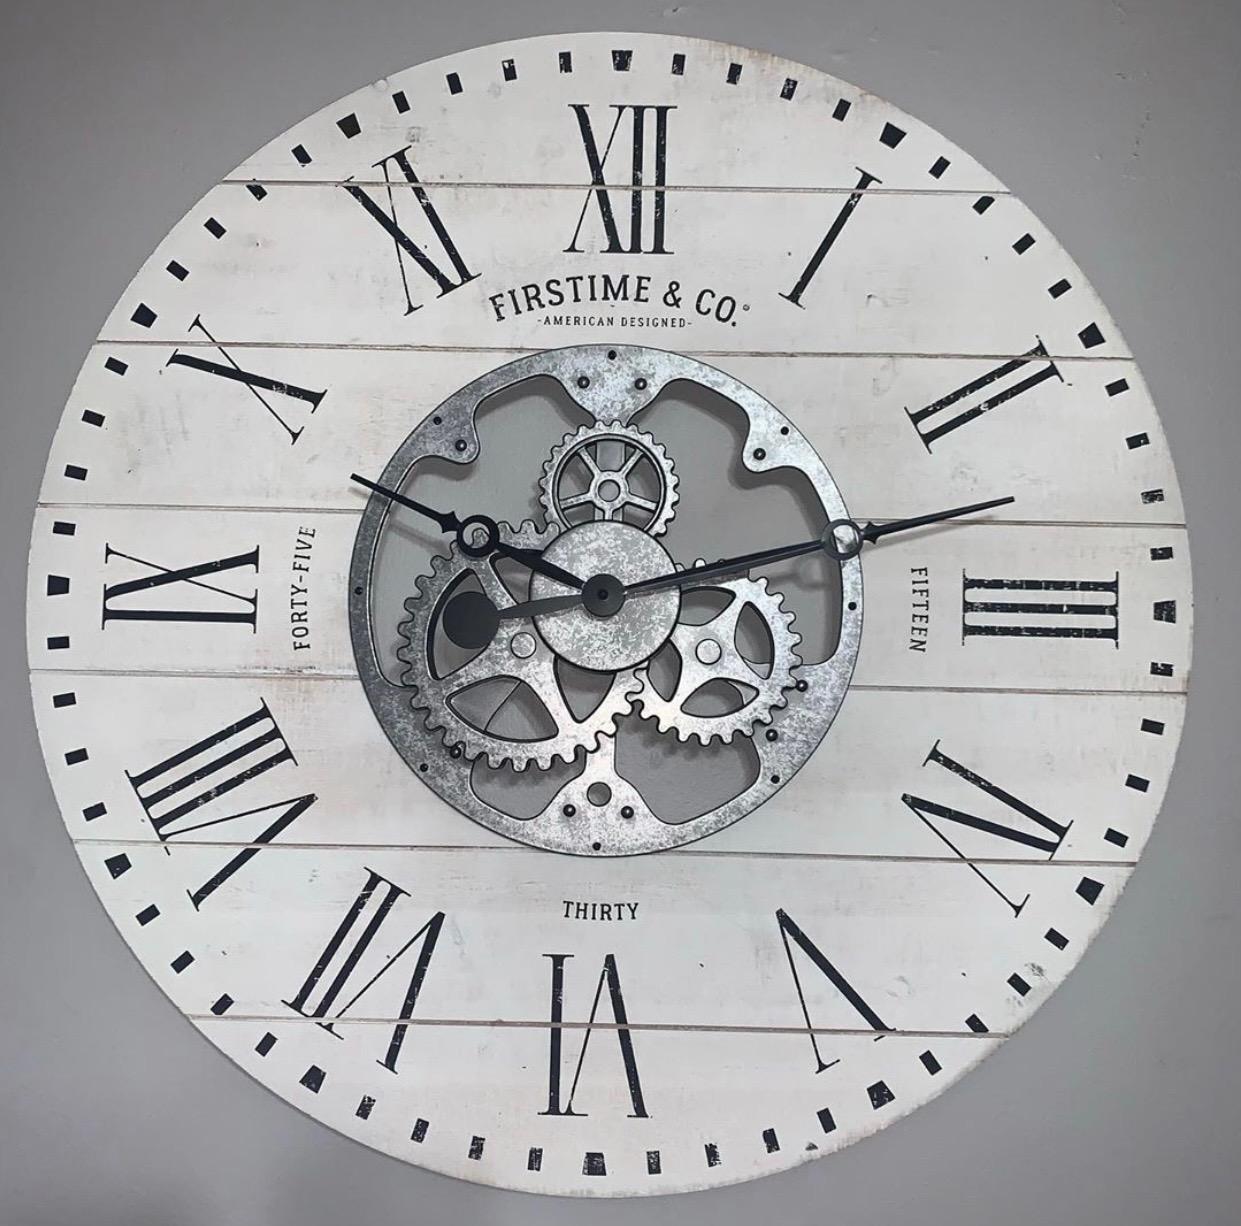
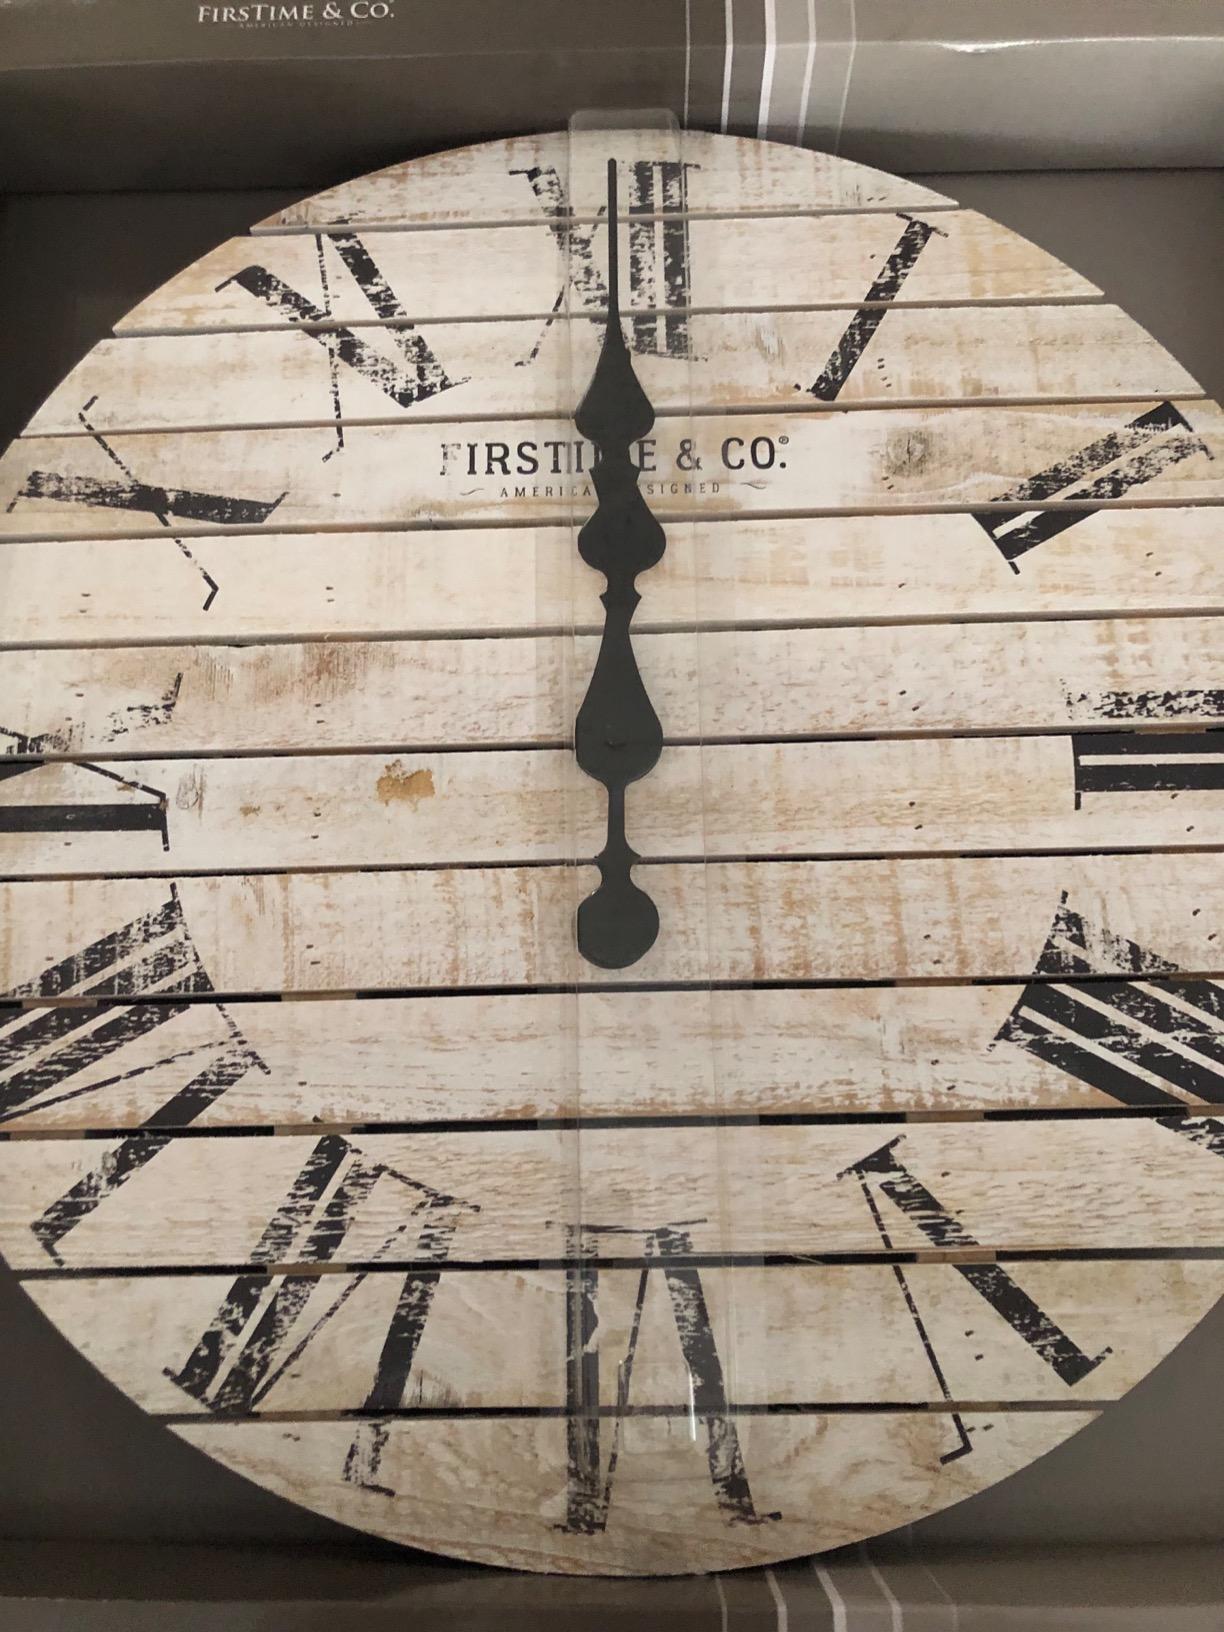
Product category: clock
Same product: no